Don King

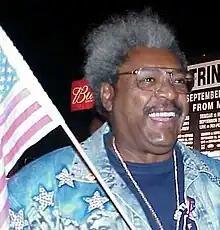
King at Madison Square Garden in October 2001

Don King's wife, Henrietta, died on December 2, 2010, at the age of 87. They had one biological daughter, Debbie, a son, Eric and adopted son Carl, five grandchildren and three great-grandchildren.